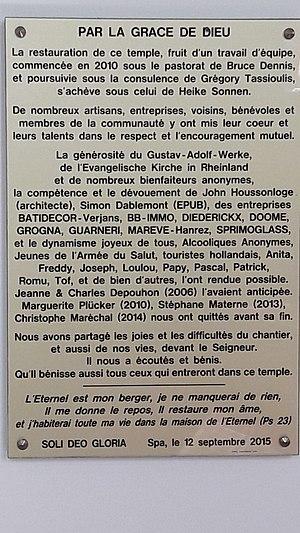
Plaque commémorative remerciant le GAW, artisans et bénévoles des travaux de restauration de l'église protestante de Spa
L’église protestante de Spa, située rue Brixhe, est un édifice religieux protestant, classé comme « bâtiment de grande valeur du centre ancien » de la ville de Spa, dans la province de Liège.